Independent Order of Rechabites

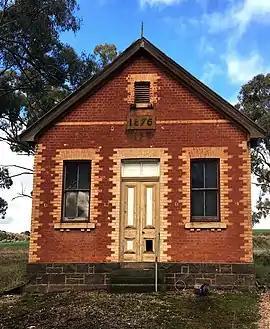

In Australia the IOR was first established in Tasmania in 1843, soon spreading to other states. Members of the IOR were provided with assistance during times of sickness, death and hardship.